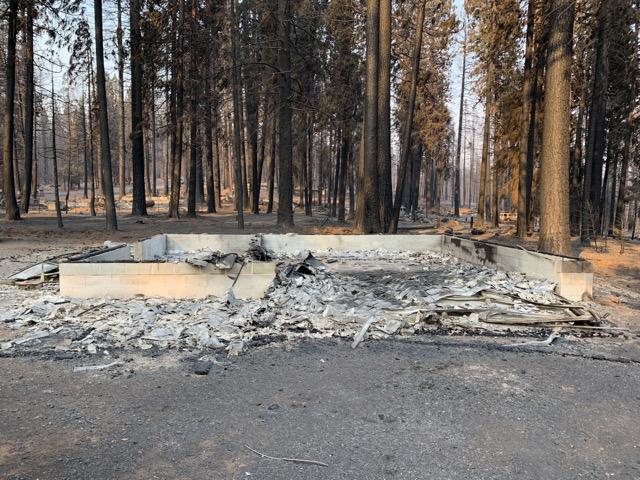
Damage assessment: destroyed